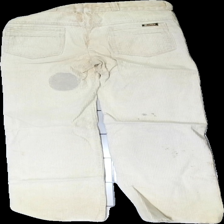
View: back
Type: Jeans
Category: Children
Brand: Not in the list
Brand text on label: knick
Colors: White
Material: 100% cotton
Cut: Regular
Season: All
Trend: Denim
Stains: Major
Damage: gul och fläckar
Damage 2: gul och fläckar
Price range: <50
Recommended usage: Energy recovery
Description: vita manchester byxor som är helt gula och fläckiga över hela.